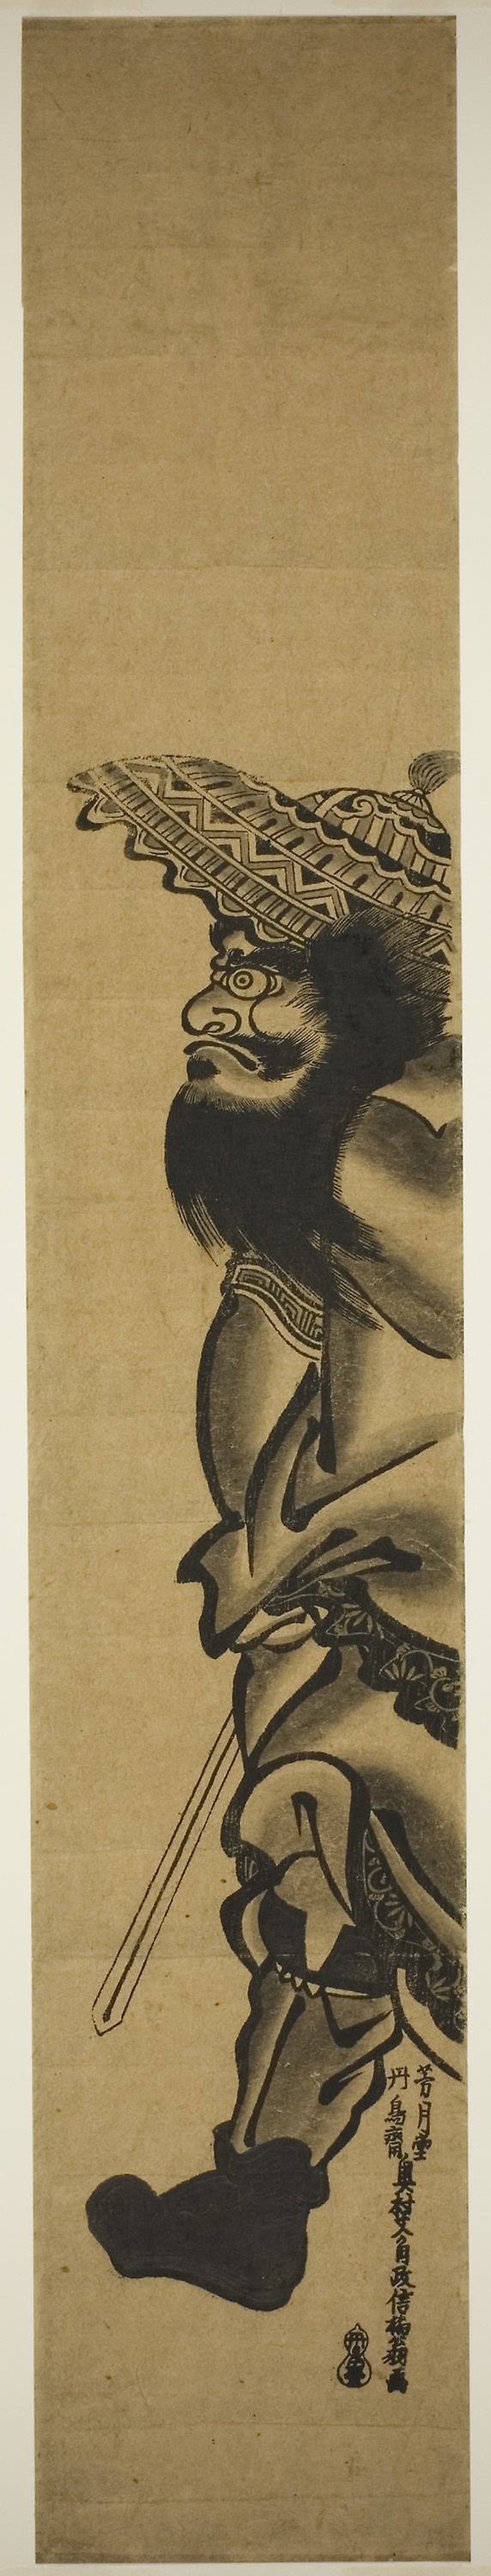
art, visual arts, printmaking, stock photography